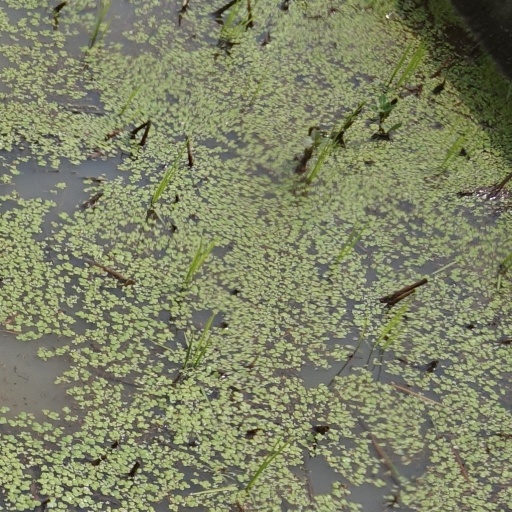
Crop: rice